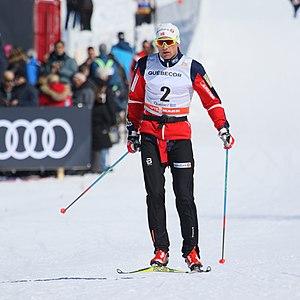
Niklas Dyrhaug, 2017 Ski Tour Canada, Ville de Québec